Kirkland Lake

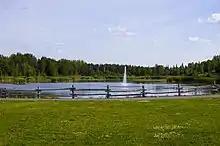
Kinross Pond

In 1911, important claims were made along the Main Break. John Hunton staked claims on February 18, 1911, which were incorporated as the Hunton Gold Mines Ltd. in April 1914, eventually becoming part of the Amalgamated Kirkland. Stephen Orr filed claims on February 22, 1911, the basis for the Teck-Hughes Mine and the Orr Gold Mines Ltd, which was incorporated in June 1913. George Minaker staked claims on February 23, 1911, part of which he sold to (Sir) Harry Oakes in September 1912, becoming part of the Lake Shore Mine. John Reamsbottom filed claims on April 18, 1911, which became part of the Teck-Hughes Mine.